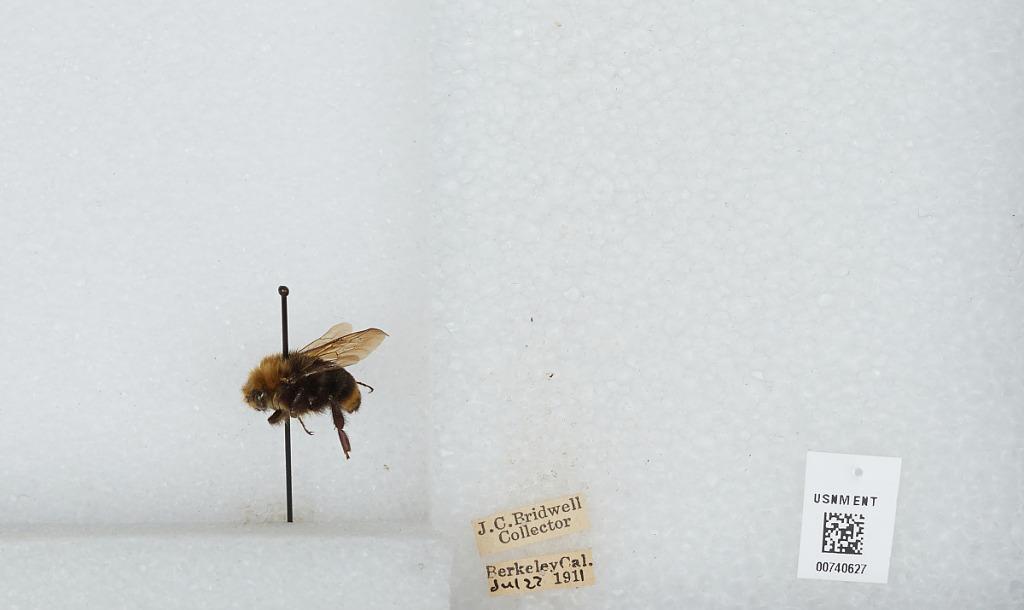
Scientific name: Bombus (Pyrobombus) vosnesenskii Radoszkowski
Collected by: J. Bridwell
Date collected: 1911-7-27
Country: United States
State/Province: California
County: Alameda
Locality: Berkeley
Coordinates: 37.8717, -122.273